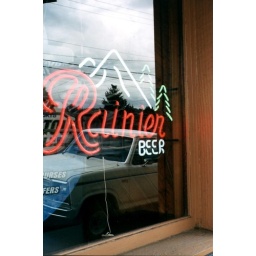
In the window of a bar in Carnation, WA. 2004.